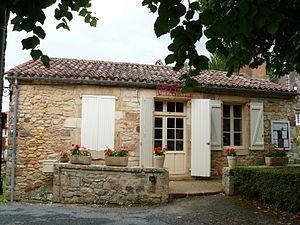
Saint-Laurent-la-Vallée - Mairie
Saint-Laurent-la-Vallée est une commune française située dans le département de la Dordogne, en région Nouvelle-Aquitaine.